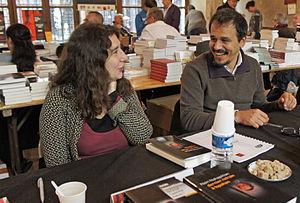
Les auteurs Naïri Nahapêtian et Karim Miské en préparation d'une séance de dédicace.
Karim Miské est un écrivain et réalisateur français de films documentaires né en 1964 à Abidjan. Son père est le diplomate mauritanien Ahmed Baba Miské, sa mère est française.
Naïri Nahapétian, née en 1970 en Téhéran, est une auteure et journaliste franco-iranienne.